Give Me a Sailor

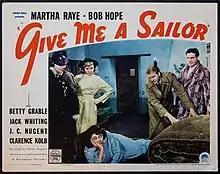
Theatrical release poster

Give Me a Sailor is a 1938 American musical comedy film directed by Elliott Nugent and starring Martha Raye, Bob Hope, Betty Grable and Jack Whiting. This was Raye and Hope's third film together, the first in which they played the leads.